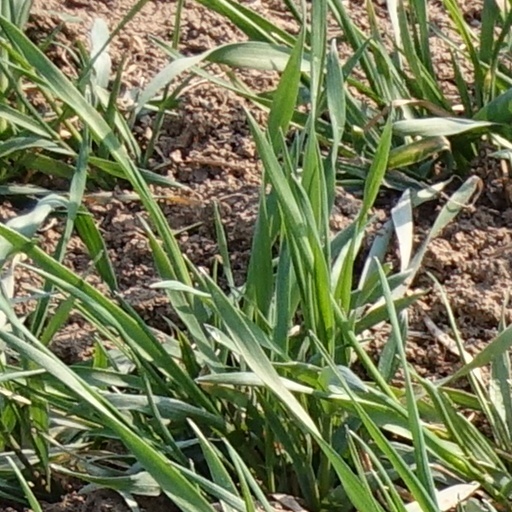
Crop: wheat